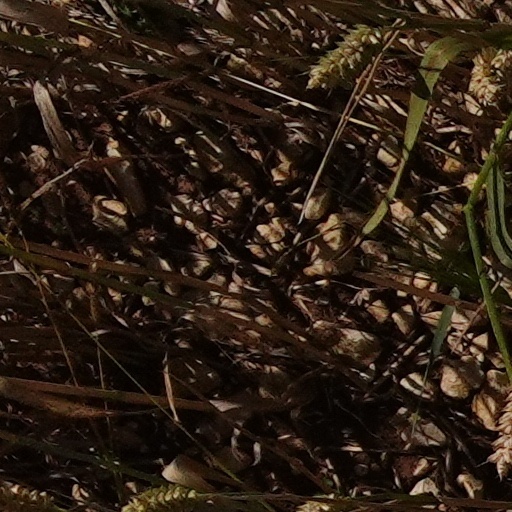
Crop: wheat